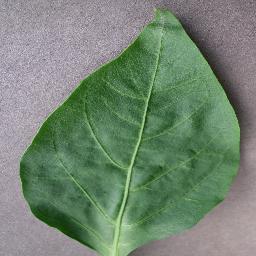
Label: Pepper,_bell___healthy